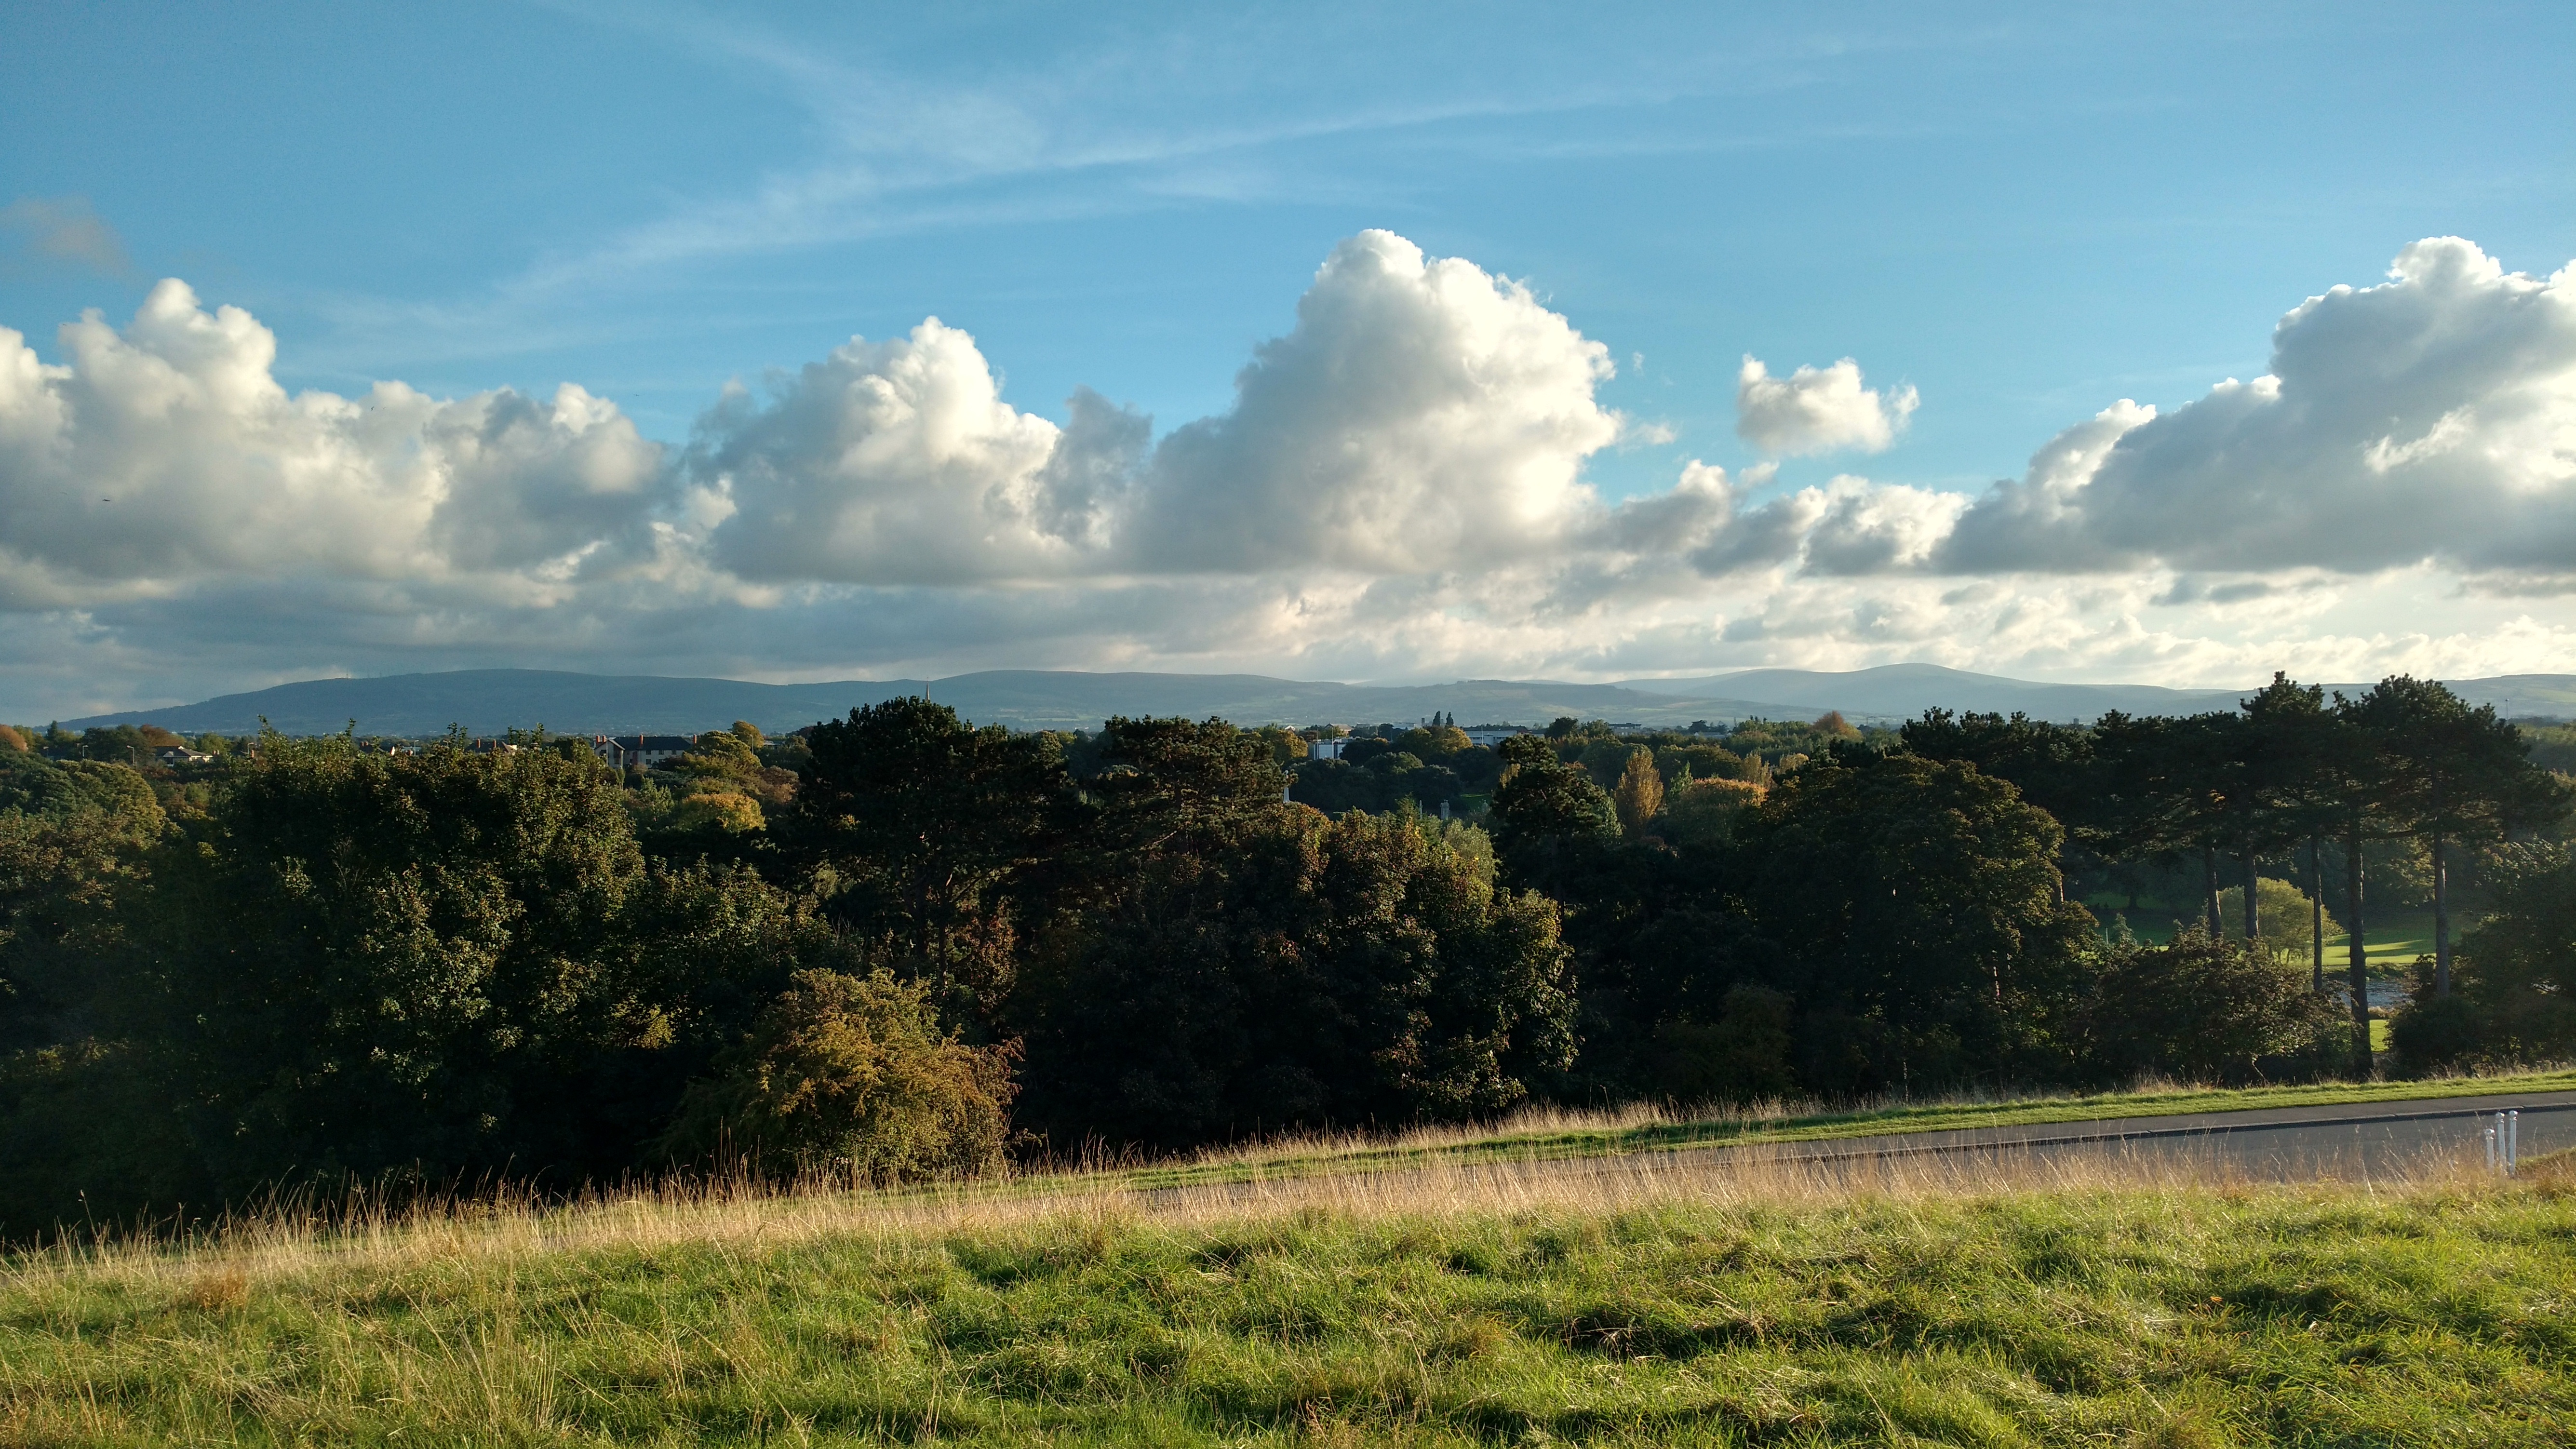
landscape, tree, nature, grass, horizon, mountain, cloud, sky, field, meadow, prairie, sunlight, morning, hill, old, city, travel, europe, pasture, autumn, savanna, plain, trees, capital, hills, clouds, grassland, plateau, ireland, famous, habitat, ecosystem, irish, dublin, rural area, meteorological phenomenon, phoenix park, natural environment, geographical feature, atmospheric phenomenon